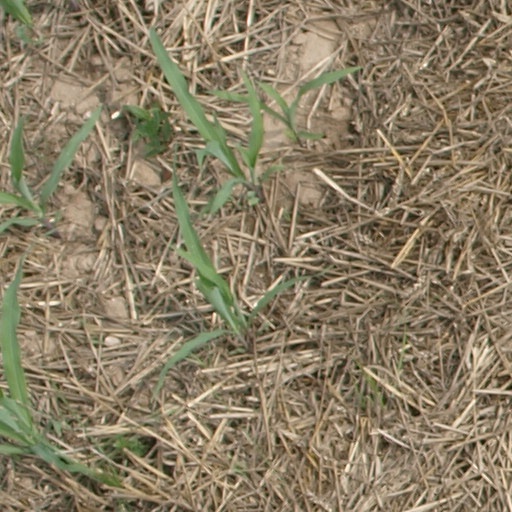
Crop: maize; corn